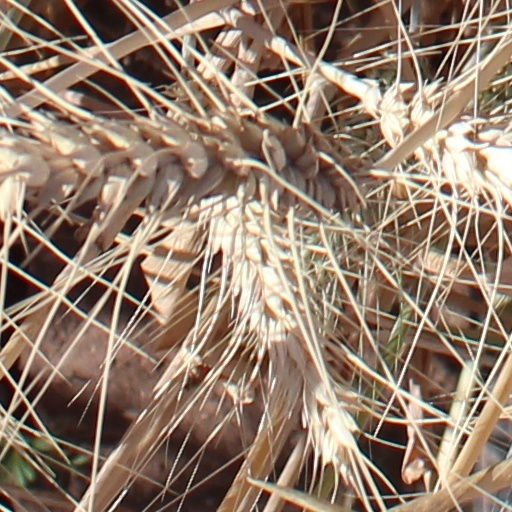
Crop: wheat